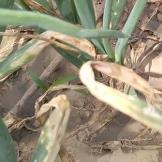
Crop: Onion
Condition: alternaria-d